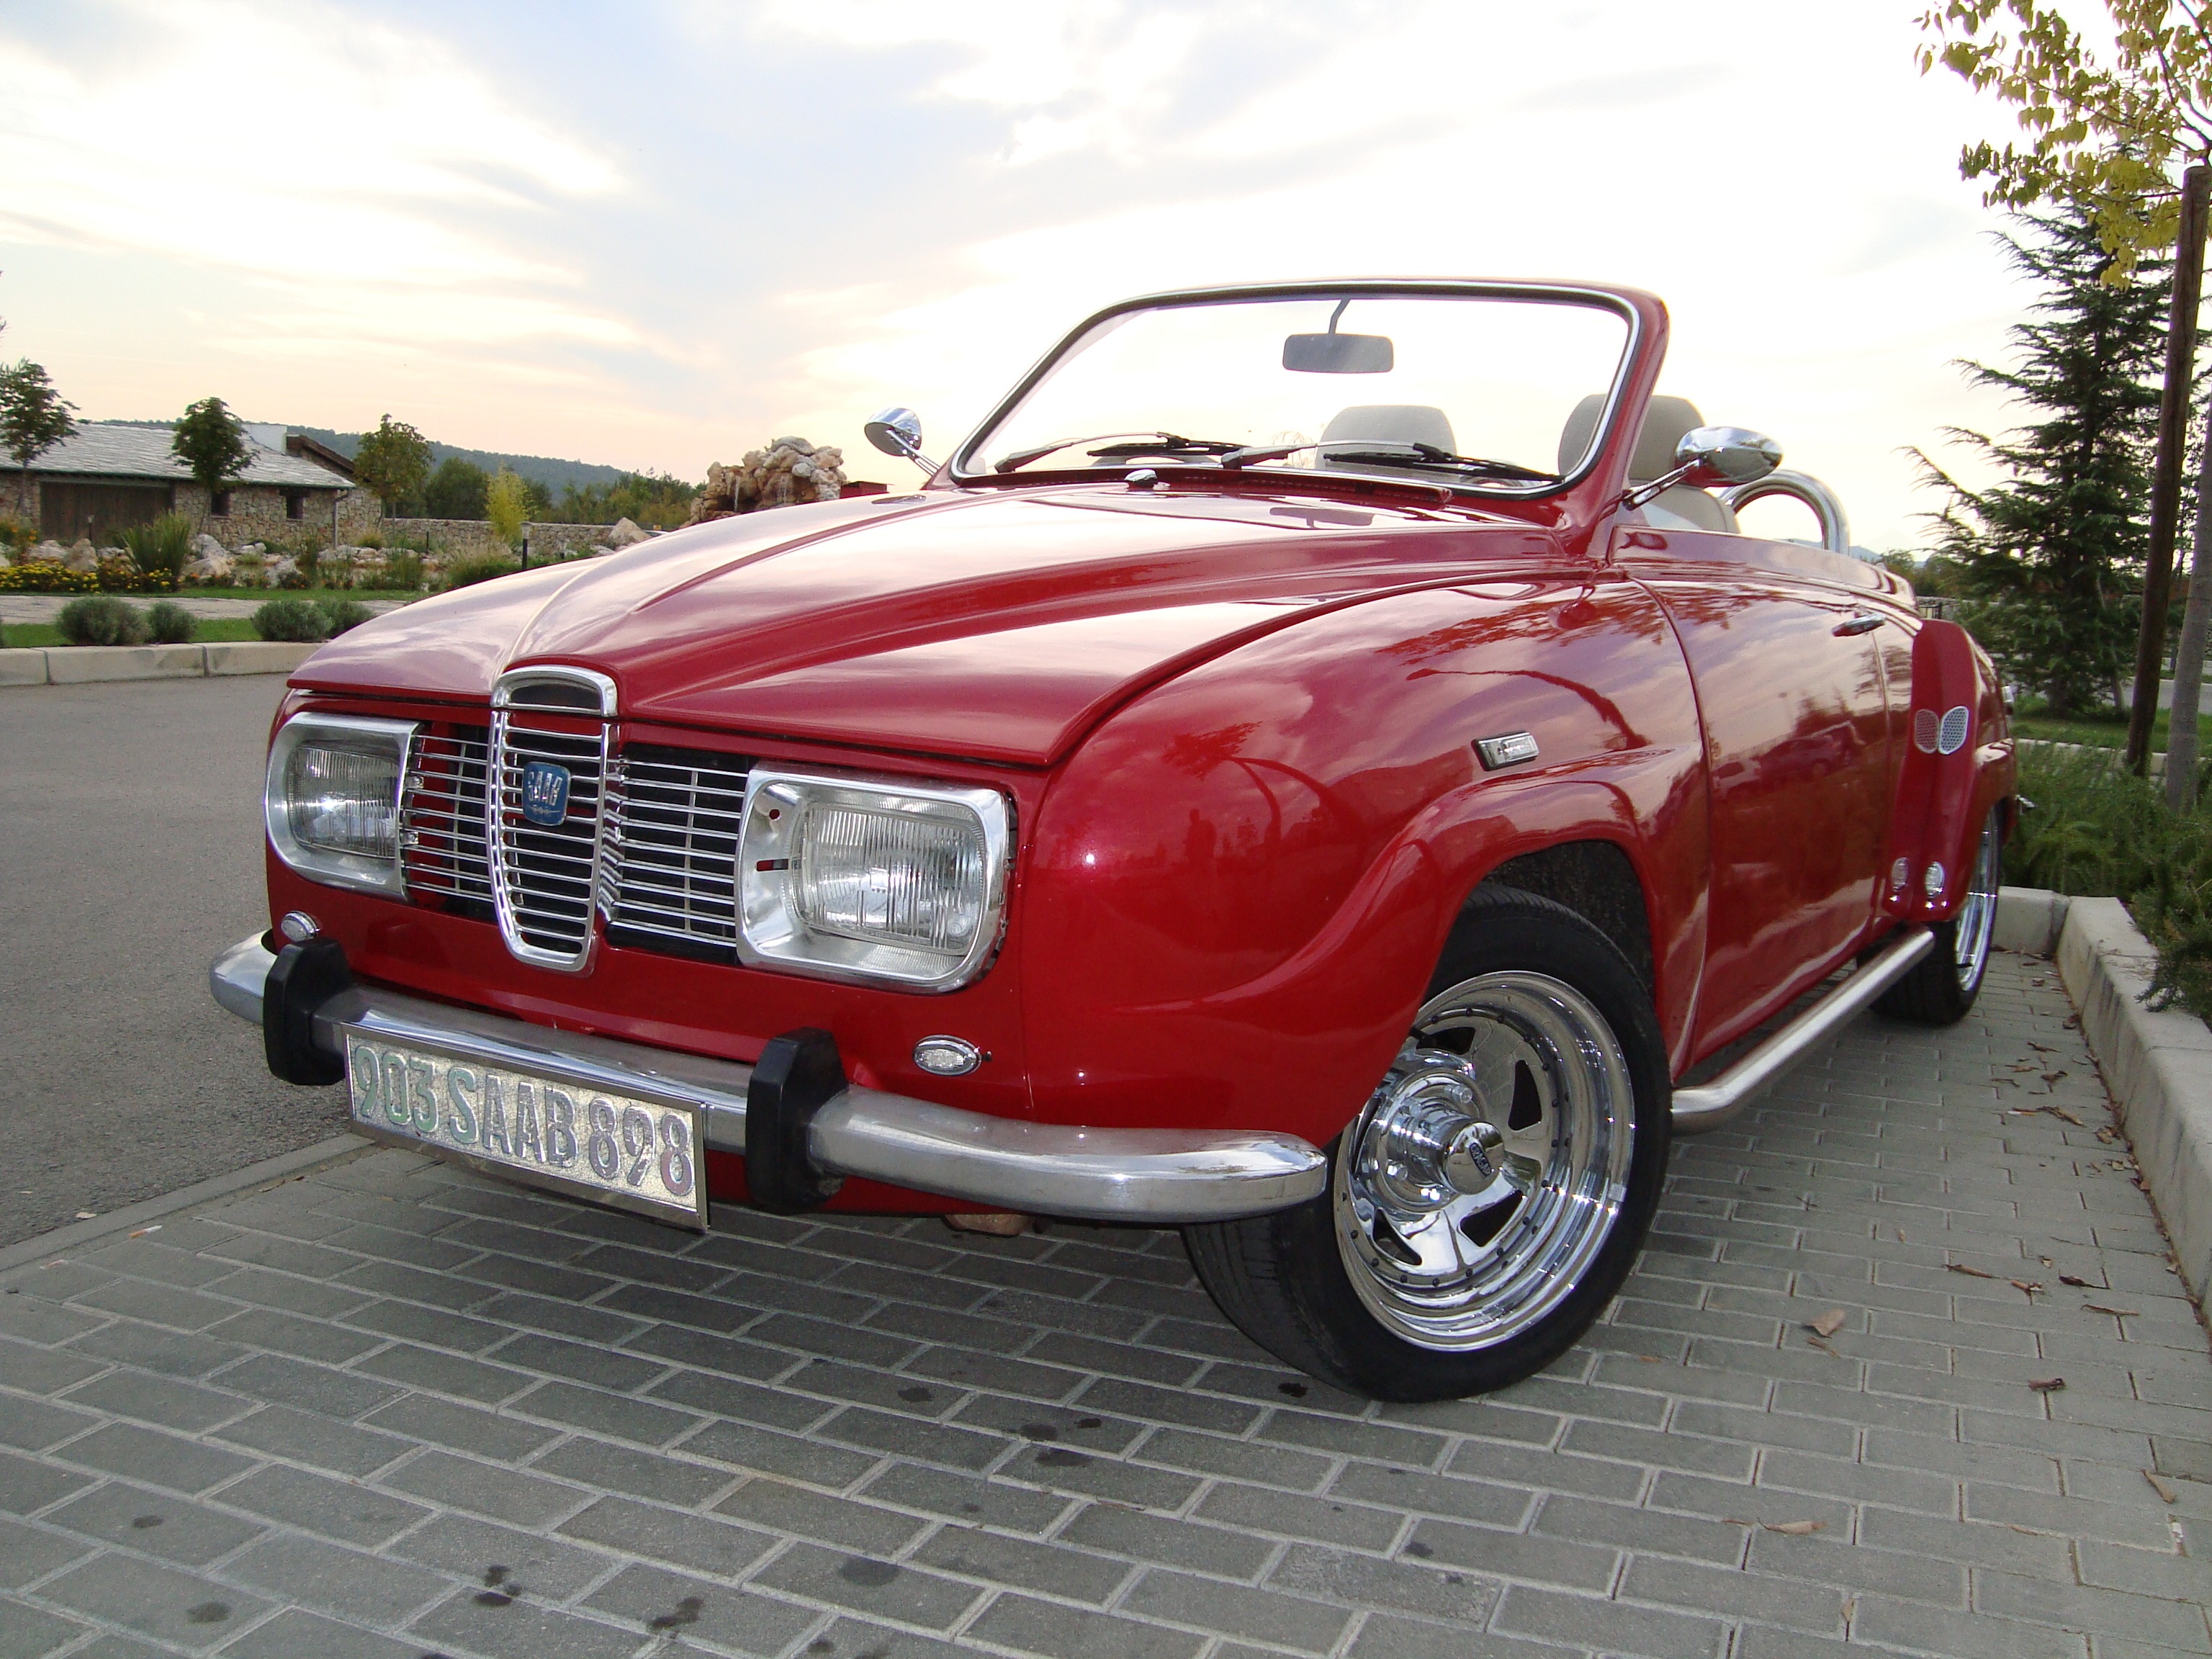
car, old, vehicle, classic car, vintage car, sedan, conservation, convertible, saab, antique car, red car, land vehicle, automobile make, compact car, executive car, mid size car, saab 96